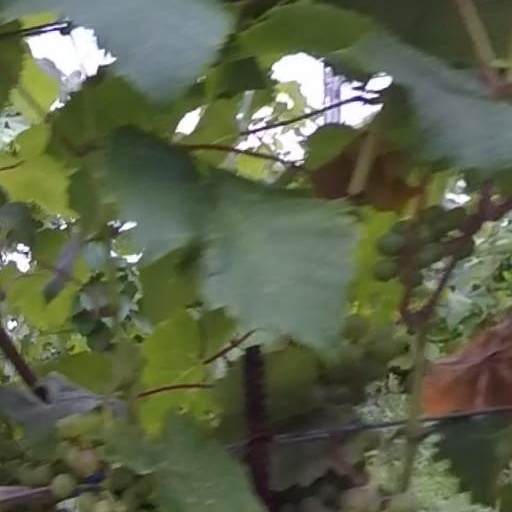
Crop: grape